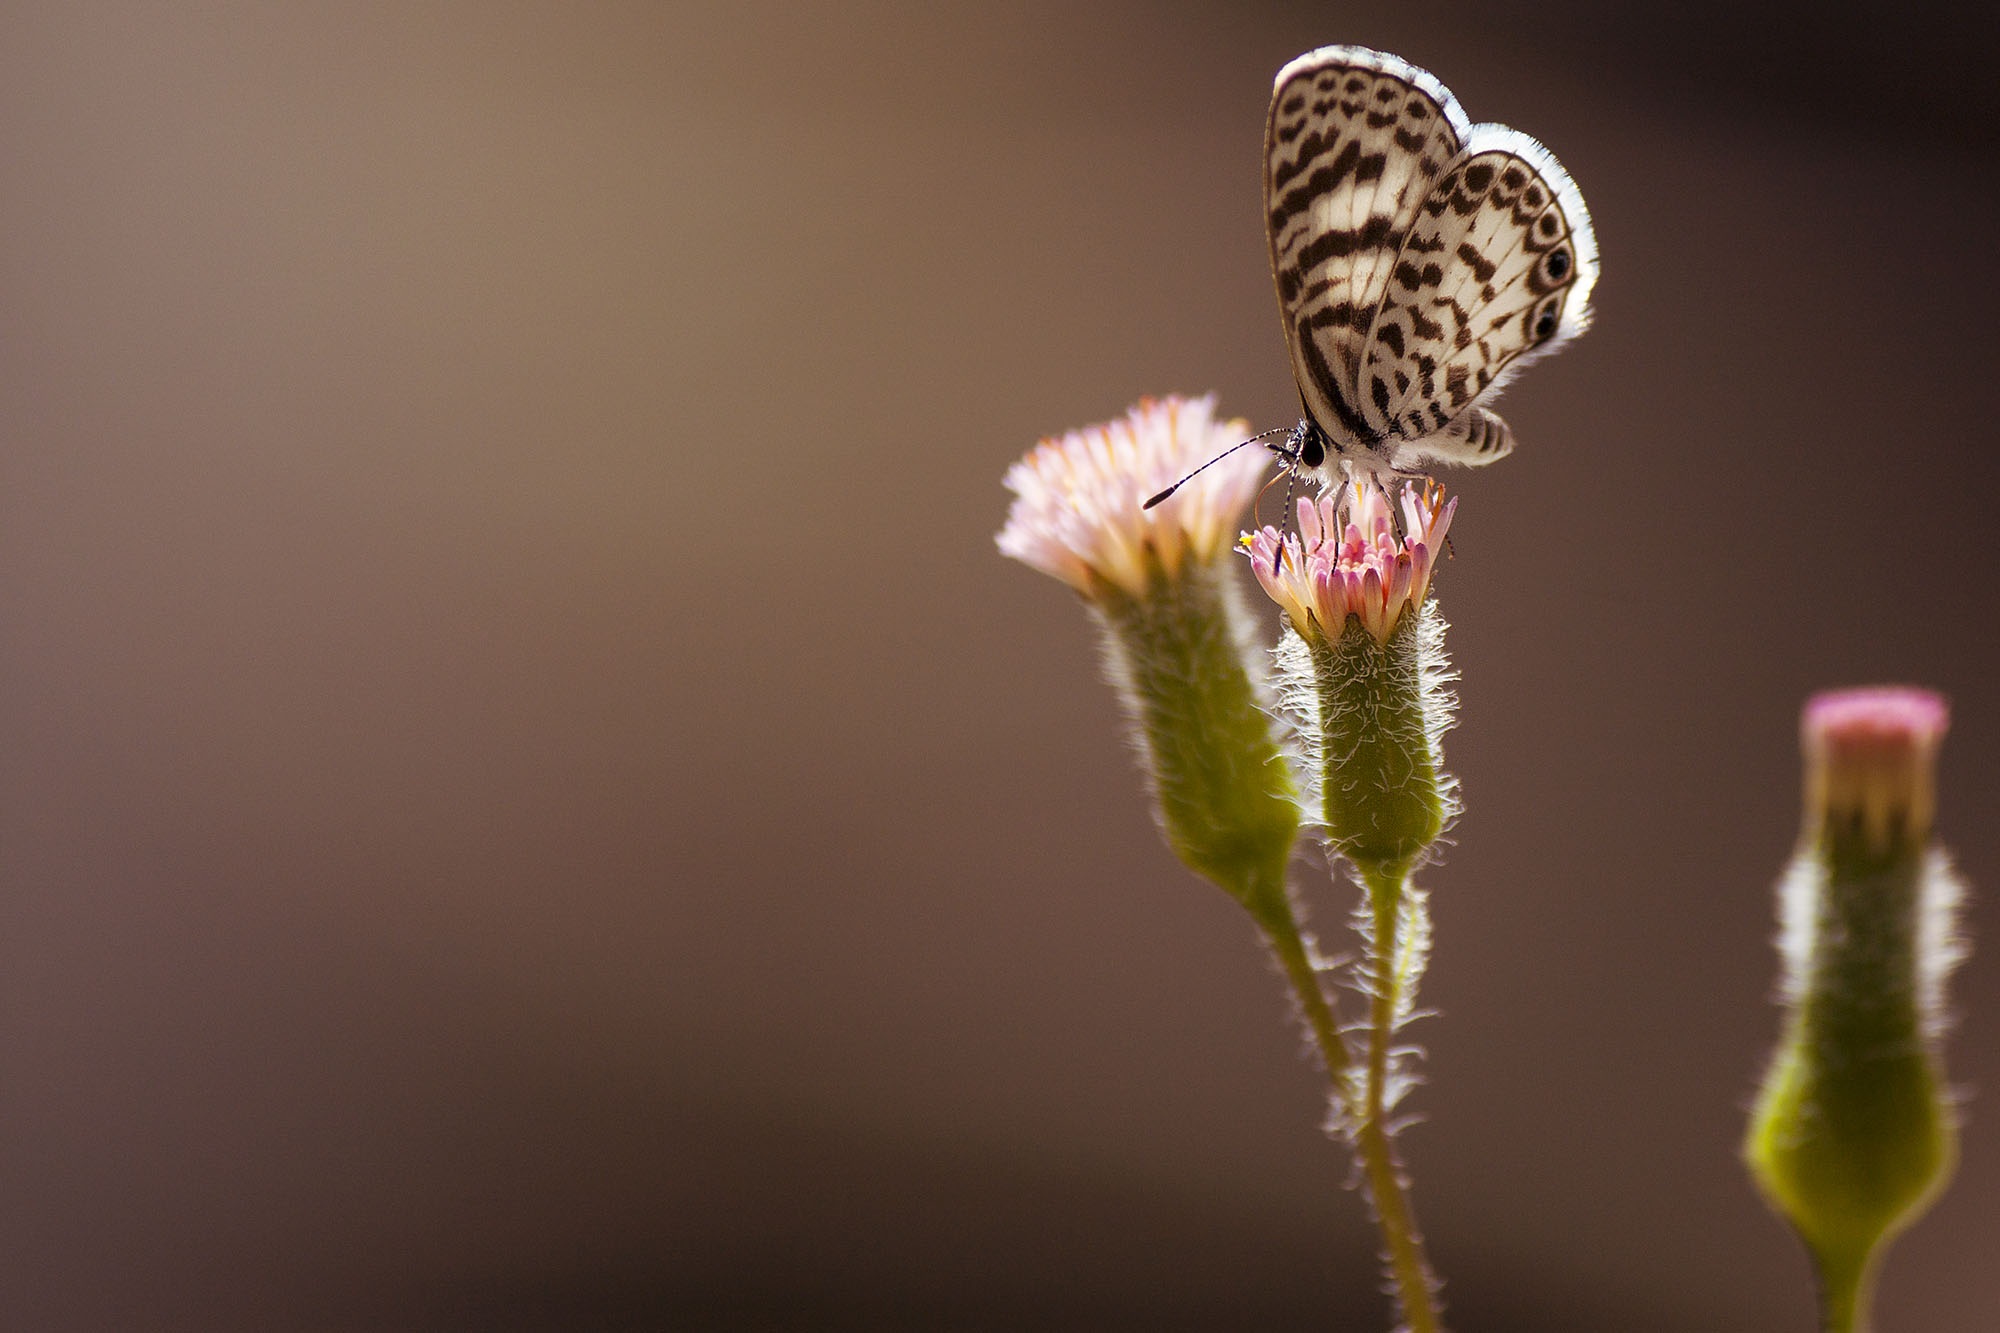
hand, nature, branch, plant, photography, leaf, flower, petal, fly, pollen, green, color, macro, butterfly, yellow, flora, close up, wings, animals, insects, macro photography, plant stem